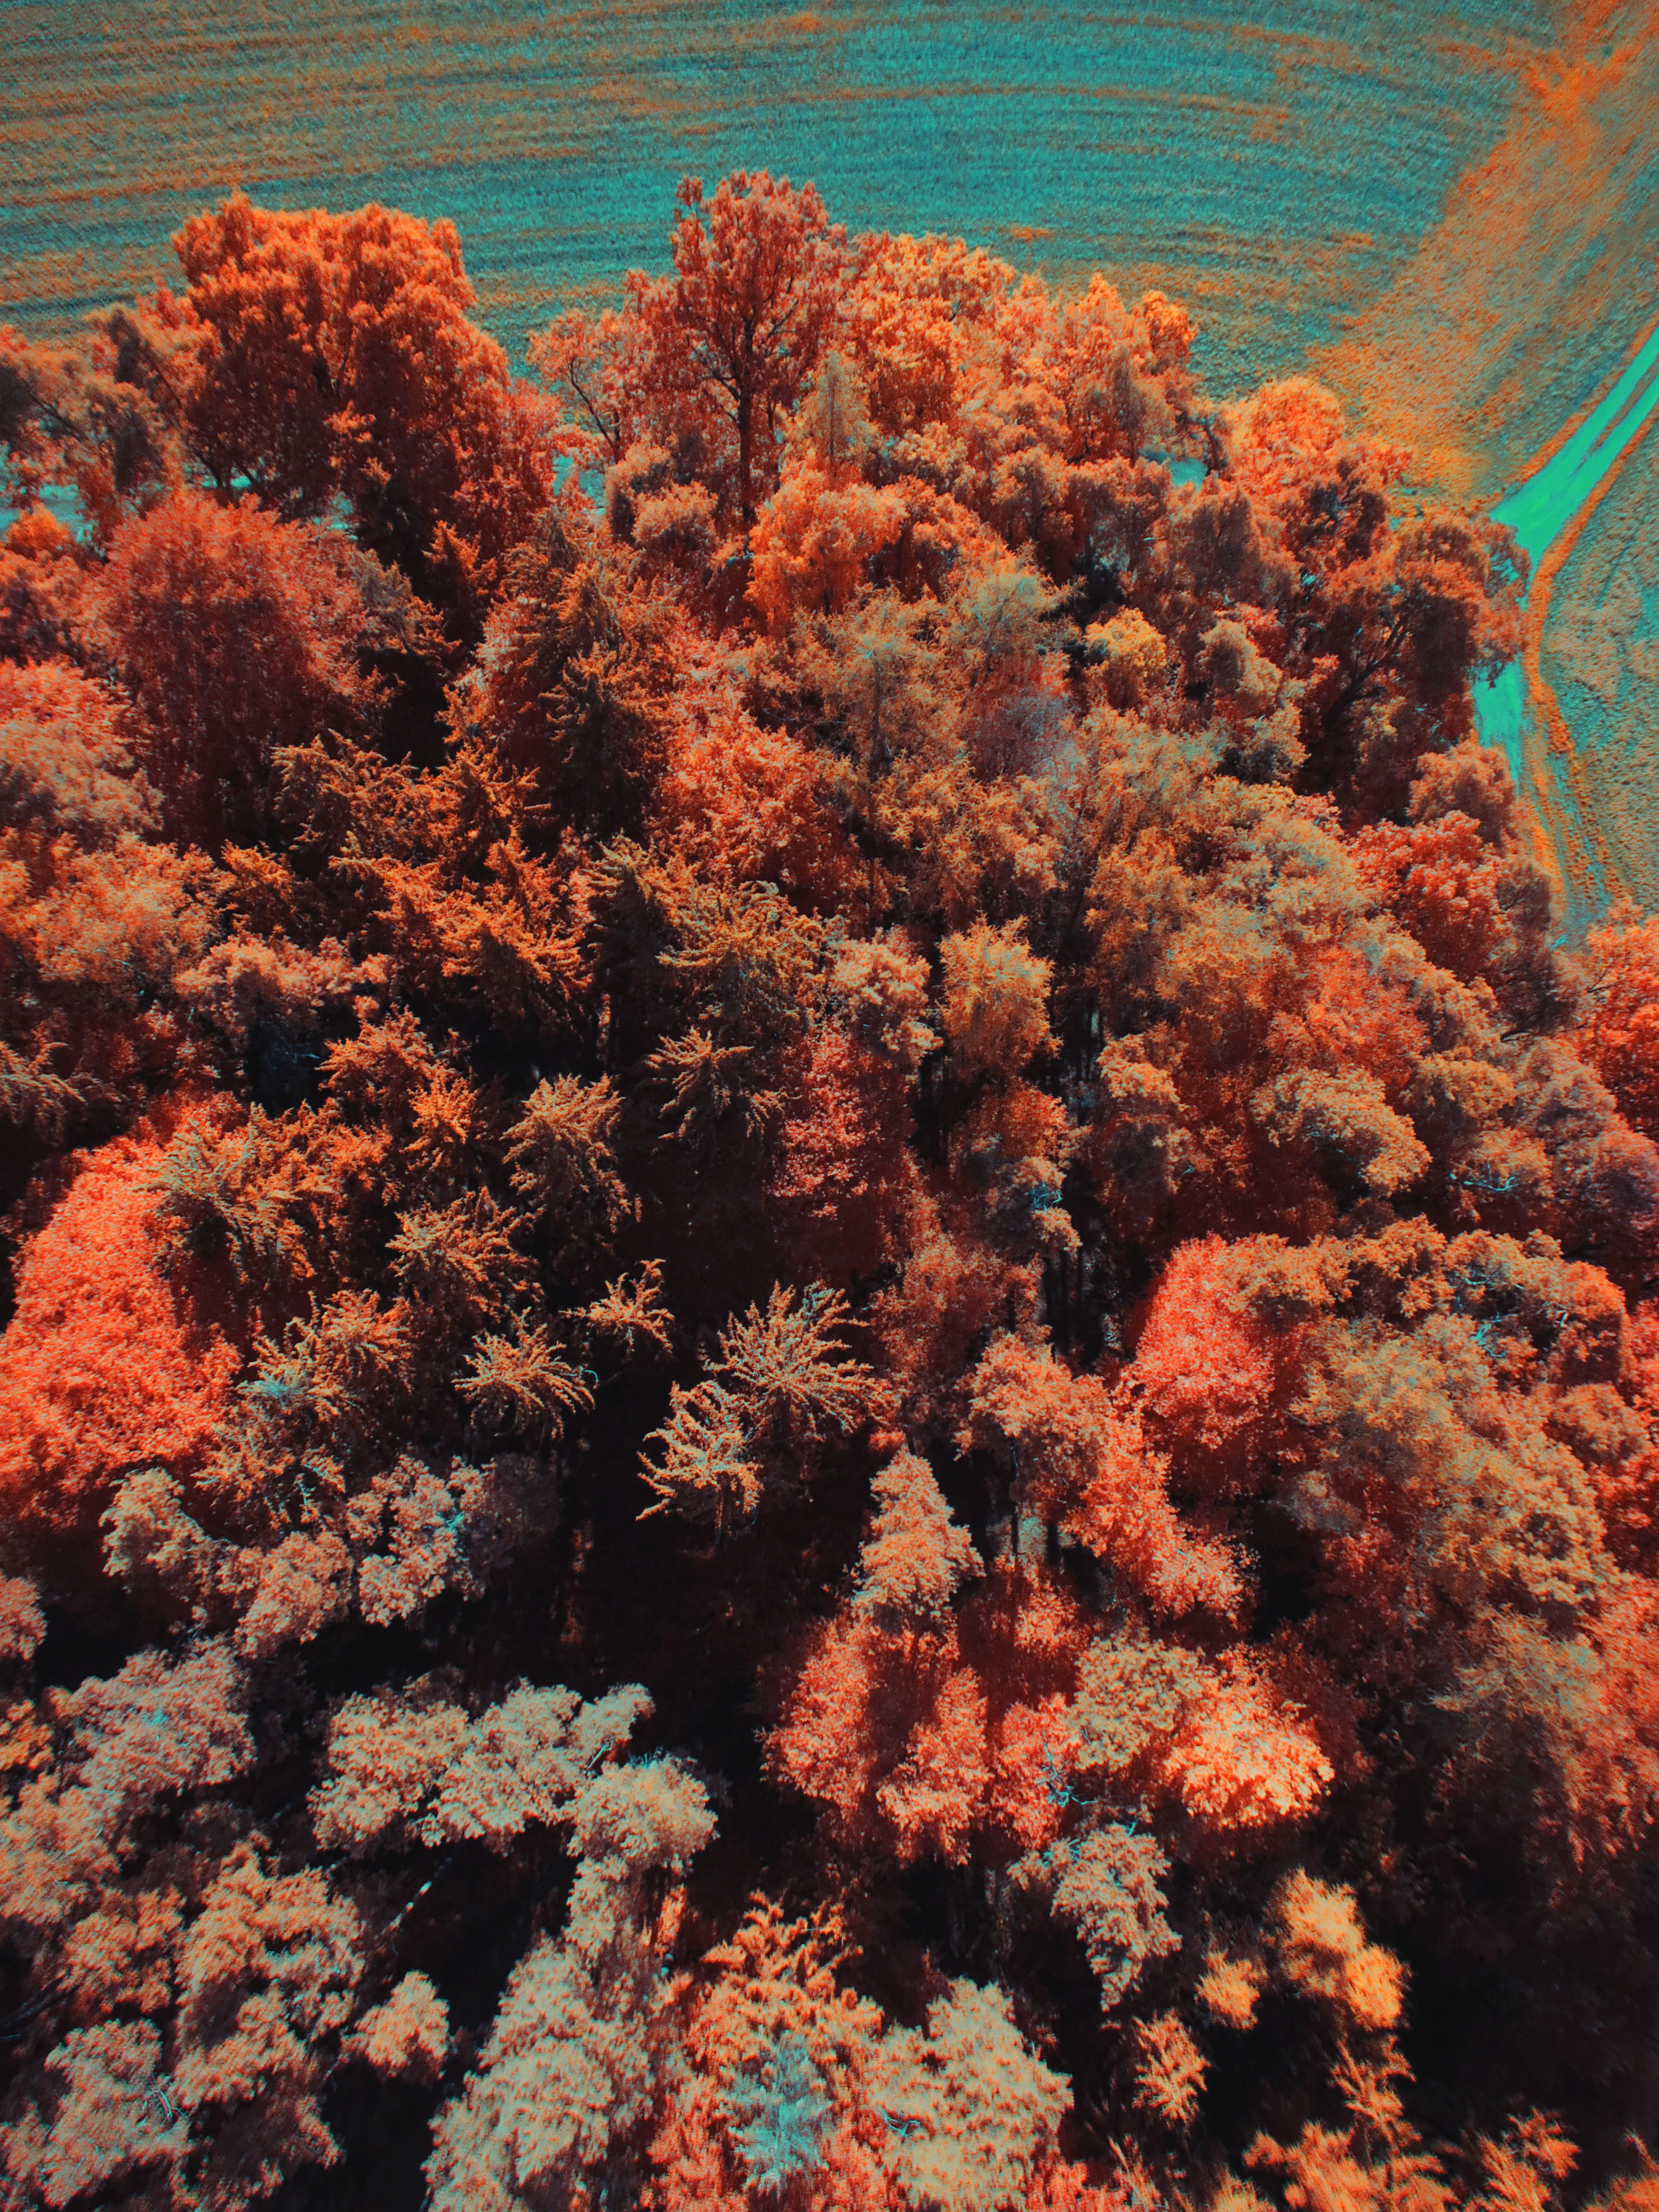
tree, plant, flower, underwater, biology, coral, coral reef, reef, cnidaria, marine biology